History of Kansas

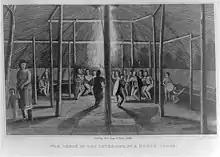
Samuel Seymour's 1819 illustration of a Kansa lodge and dance is the oldest drawing known to be done in Kansas.

Following this transformation, the Kansa (sometimes Kaw) and Osage Nation (originally Ouasash) arrived in Kansas in the 17th century. The Kansa claimed that they had occupied the territory since 1673. By the end of the 18th century, these two tribes were dominant in the eastern part of the future state: the Kansa on the Kansas River to the North and the Osage on the Arkansas River to the South. At the same time, the Pawnee (sometimes Paneassa) were dominant on the plains to the west and north of the Kansa and Osage nations, in regions home to massive herds of bison. Europeans visited the Northern Pawnee in 1719. In 1720, the Spanish military's Villasur expedition was wiped out by Pawnee and Otoe warriors near present-day Columbus, Nebraska, effectively ending Spanish expedition into the region. The French commander at Fort Orleans, Étienne de Bourgmont, visited the Kansas River in 1724 and established a trading post there, near the main Kansa village at the mouth of the river. Around the same time, the Otoe also inhabited various areas around the northeast corner of Kansas.